Josephine Sabel

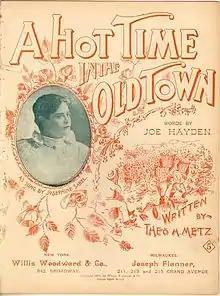
Josephine Sabel on the cover of a sheet music for "A Hot Time in the Old Town" (1896)

Sabel was a vaudeville performer for many years, billed as "The Queen of Song." She popularized songs including "A Hot Time in the Old Town Tonight", "Somebody Loves Me", and "Bicycle Built for Two". She also sang "coon songs" that caricatured African-American speech and culture, for example "Bye Bye Belinda" (written by H. Y. Leavitt, billed as a "Darktown Triumph") and "Little Alabama Coon", an 1893 hit song written by Hattie Starr. She continued performing late in her life, as a nostalgia act in the 1930s.